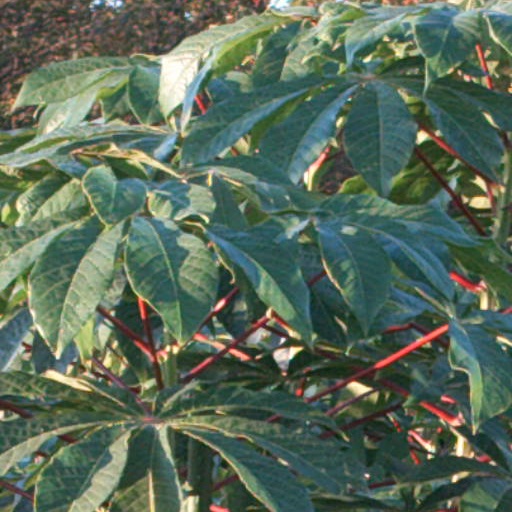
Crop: cassava